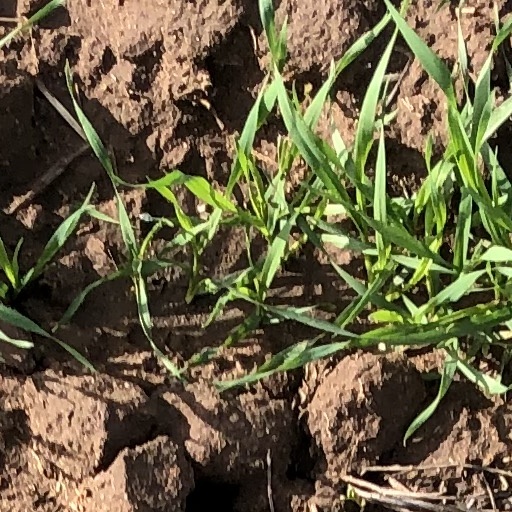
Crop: wheat